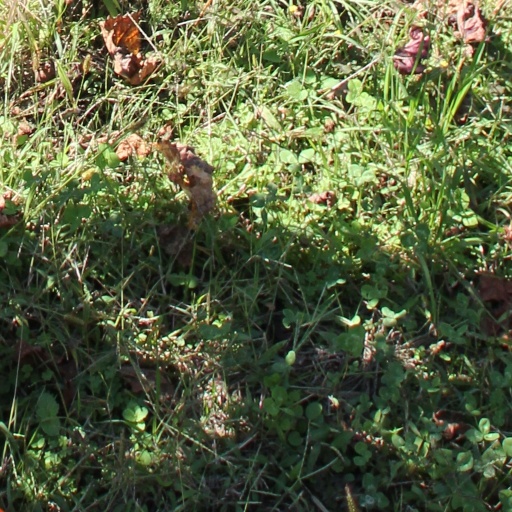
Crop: grape